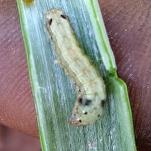
Crop: Onion
Condition: caterpillar-p